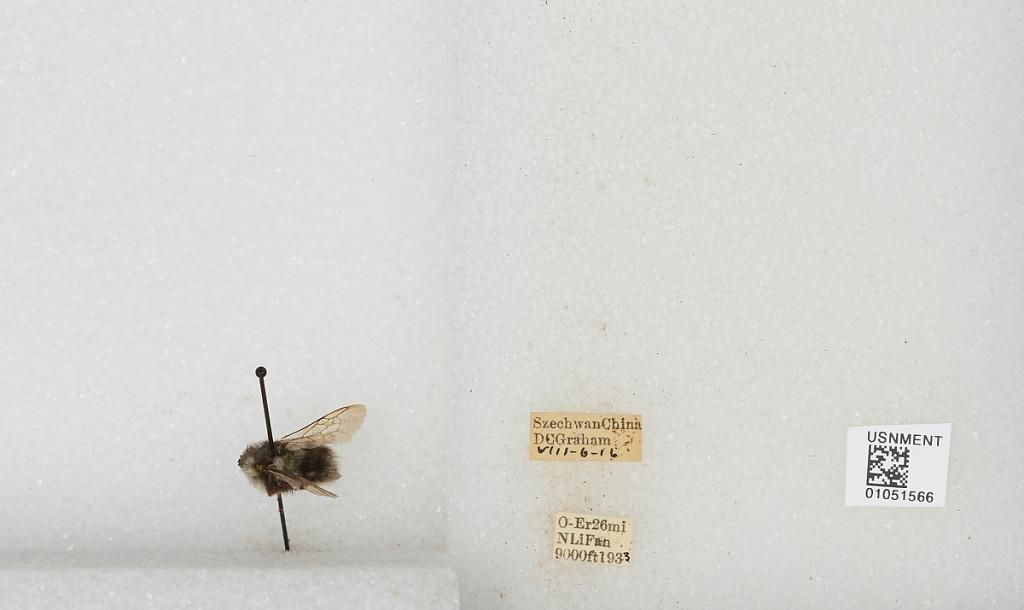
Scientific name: Bombus sp.
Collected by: D. Graham
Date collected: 1933-8-6
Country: China
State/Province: Sichuan
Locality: O-Er 26mi N Li Fan